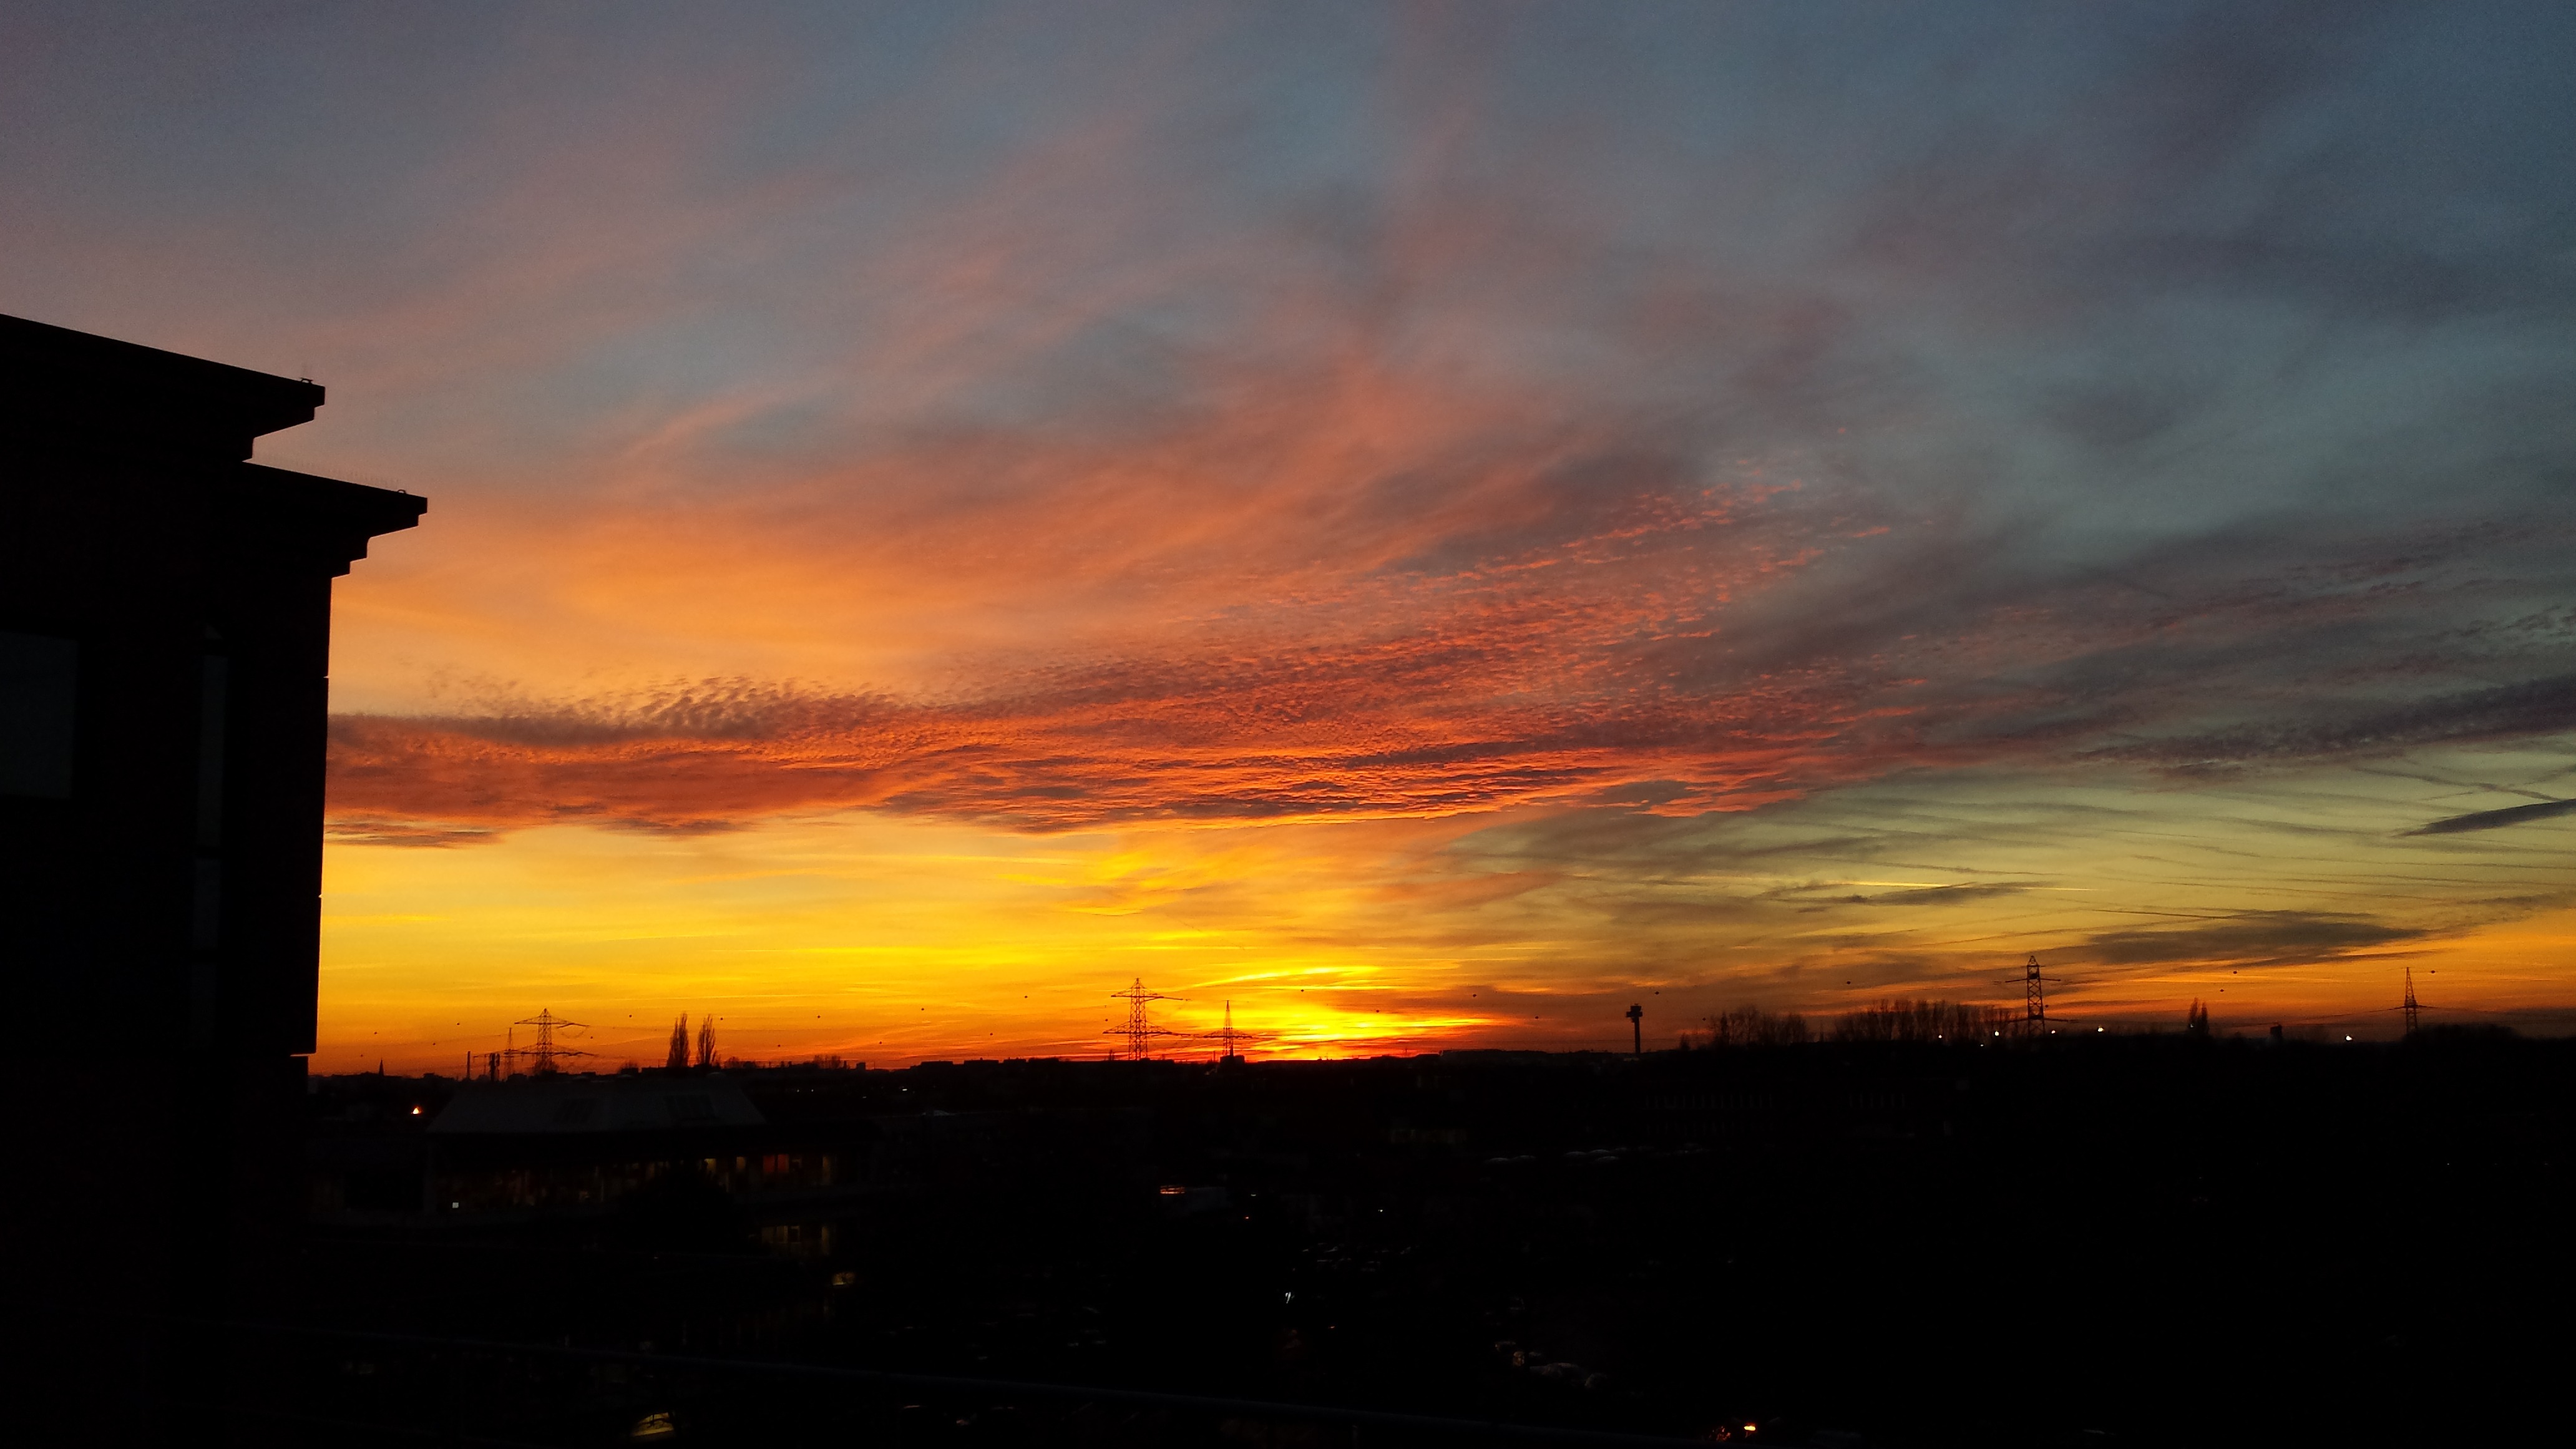
landscape, nature, horizon, cloud, sky, sun, sunrise, sunset, sunlight, morning, dawn, atmosphere, dusk, evening, clouds, afterglow, evening sky, red sky at morning